Rutesheim station

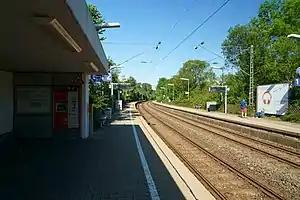
2019

Rutesheim station is a railway station in the municipality of Rutesheim, located in the Böblingen district in Baden-Württemberg, Germany.